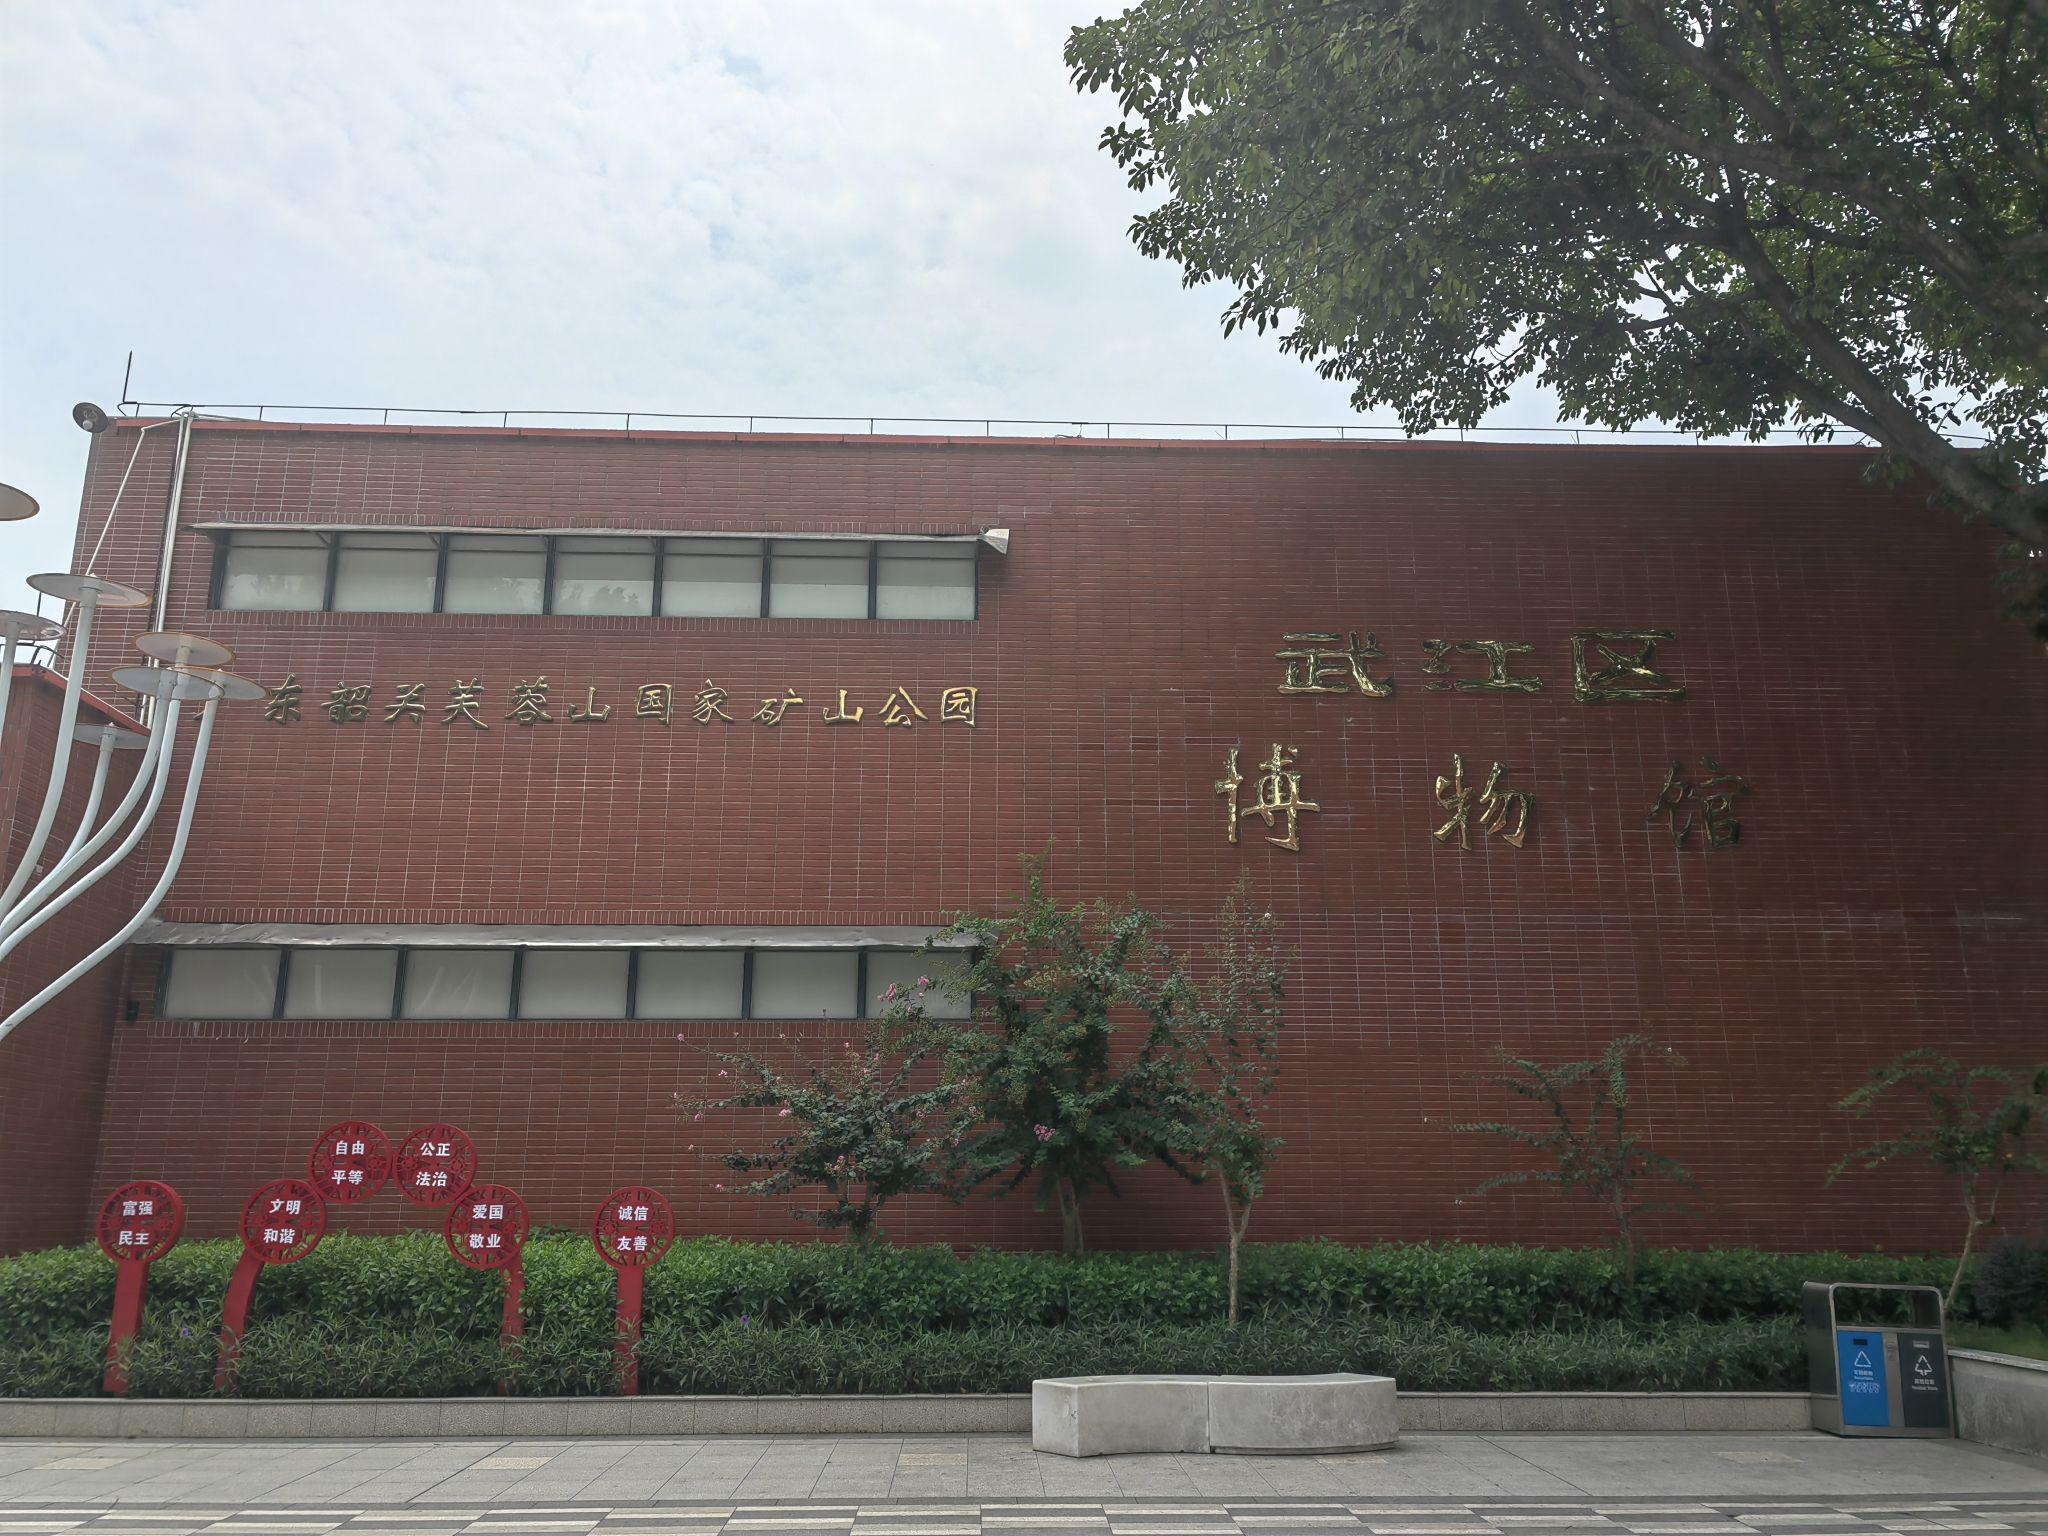
地标名称：武江区博物馆
所在城市：韶关市·武江区